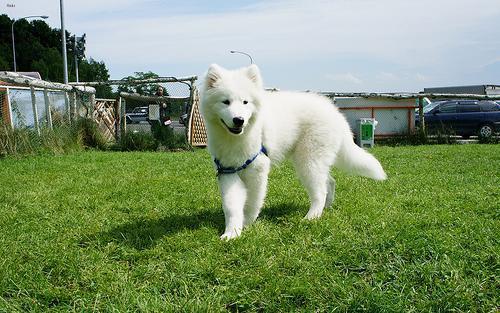
samoyed